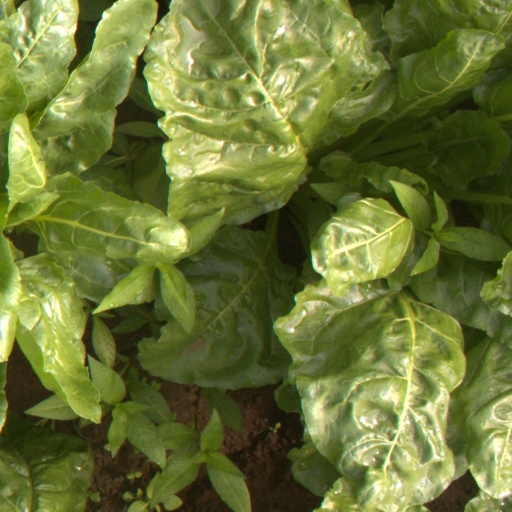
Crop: sugar beet